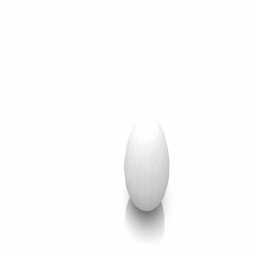
3d man coming out of an egg in a white space